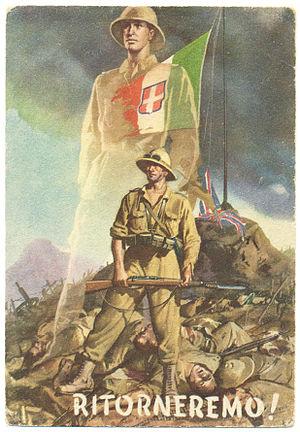
La participation de l'Italie à la Seconde Guerre mondiale était caractérisée par un cadre complexe d'idéologie, de politique et de diplomatie, tandis que ses actions militaires étaient souvent fortement influencées par des facteurs externes. L'Italie a rejoint la guerre en tant que l'une des puissances de l'Axe en 1940, lors de la reddition de la France, avec un plan de concentration des forces italiennes en vue d'une offensive majeure contre l'Empire britannique en Afrique et au Moyen-Orient, tout en s'attendant à l'effondrement du Royaume-Uni sur le théâtre européen. Les Italiens ont bombardé la Palestine mandataire, envahi l'Égypte et occupé le Somaliland britannique en remportant ses premiers succès. Cependant, les actions allemandes et japonaises en 1941 ont conduit respectivement à l'entrée de l'Union soviétique et États-Unis dans la guerre, ruinant ainsi le plan italien et reportant indéfiniment l'objectif de forcer la Grande-Bretagne à accepter un traité de paix négocié.